Bailieborough

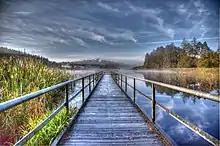
Jetty on Castle Lake, near the former Bailieborough Castle demesne

Points of interest in the surrounding area include a viewpoint over Lough an Lae, and the natural environment of Town Lake (situated within the town) and Castle Lake (to the north). There is a walking trail around Castle Lake, through part of the former Bailieborough Castle estate.